Brahim Darri

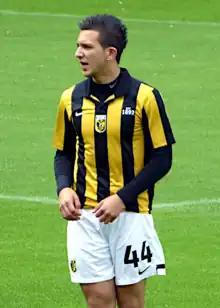

Brahim Darri (born 14 September 1994) is a Dutch footballer who plays as a winger. Darri was born in the Netherlands to parents of Moroccan descent. Besides the Netherlands, he has played in Turkey and Qatar.